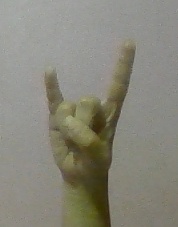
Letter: la